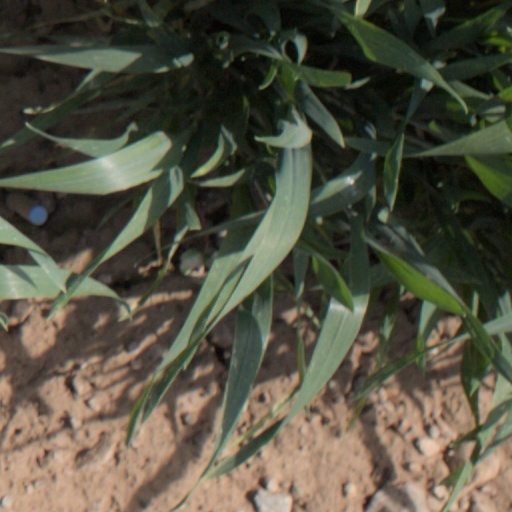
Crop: wheat